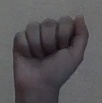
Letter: saad